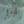
Crop: Tomato
Condition: alternaria-d